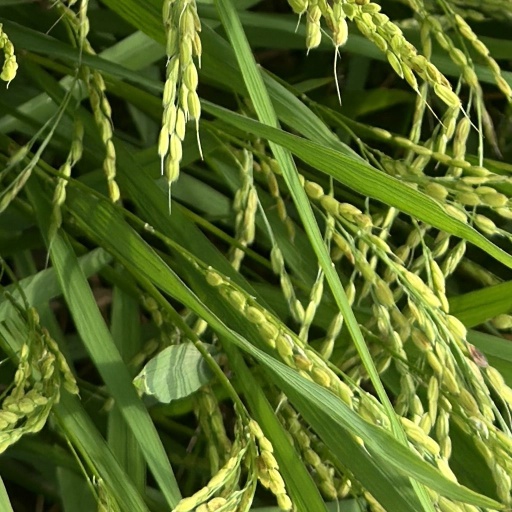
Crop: rice